NGC 2419

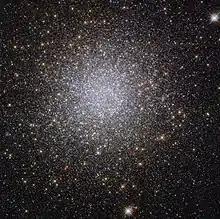
NGC 2419 by HST

NGC 2419 (also known as Caldwell 25) is a globular cluster in the constellation Lynx. It was discovered by William Herschel on December 31, 1788. NGC 2419 is at a distance of about 300,000 light years from the Solar System and at the same distance from the Galactic Center.